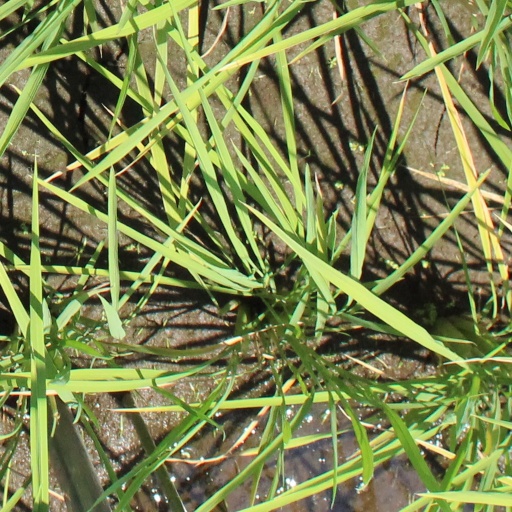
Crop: rice